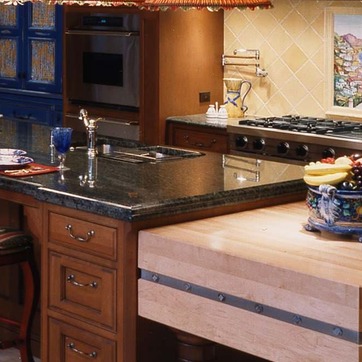
Material: polishedstone